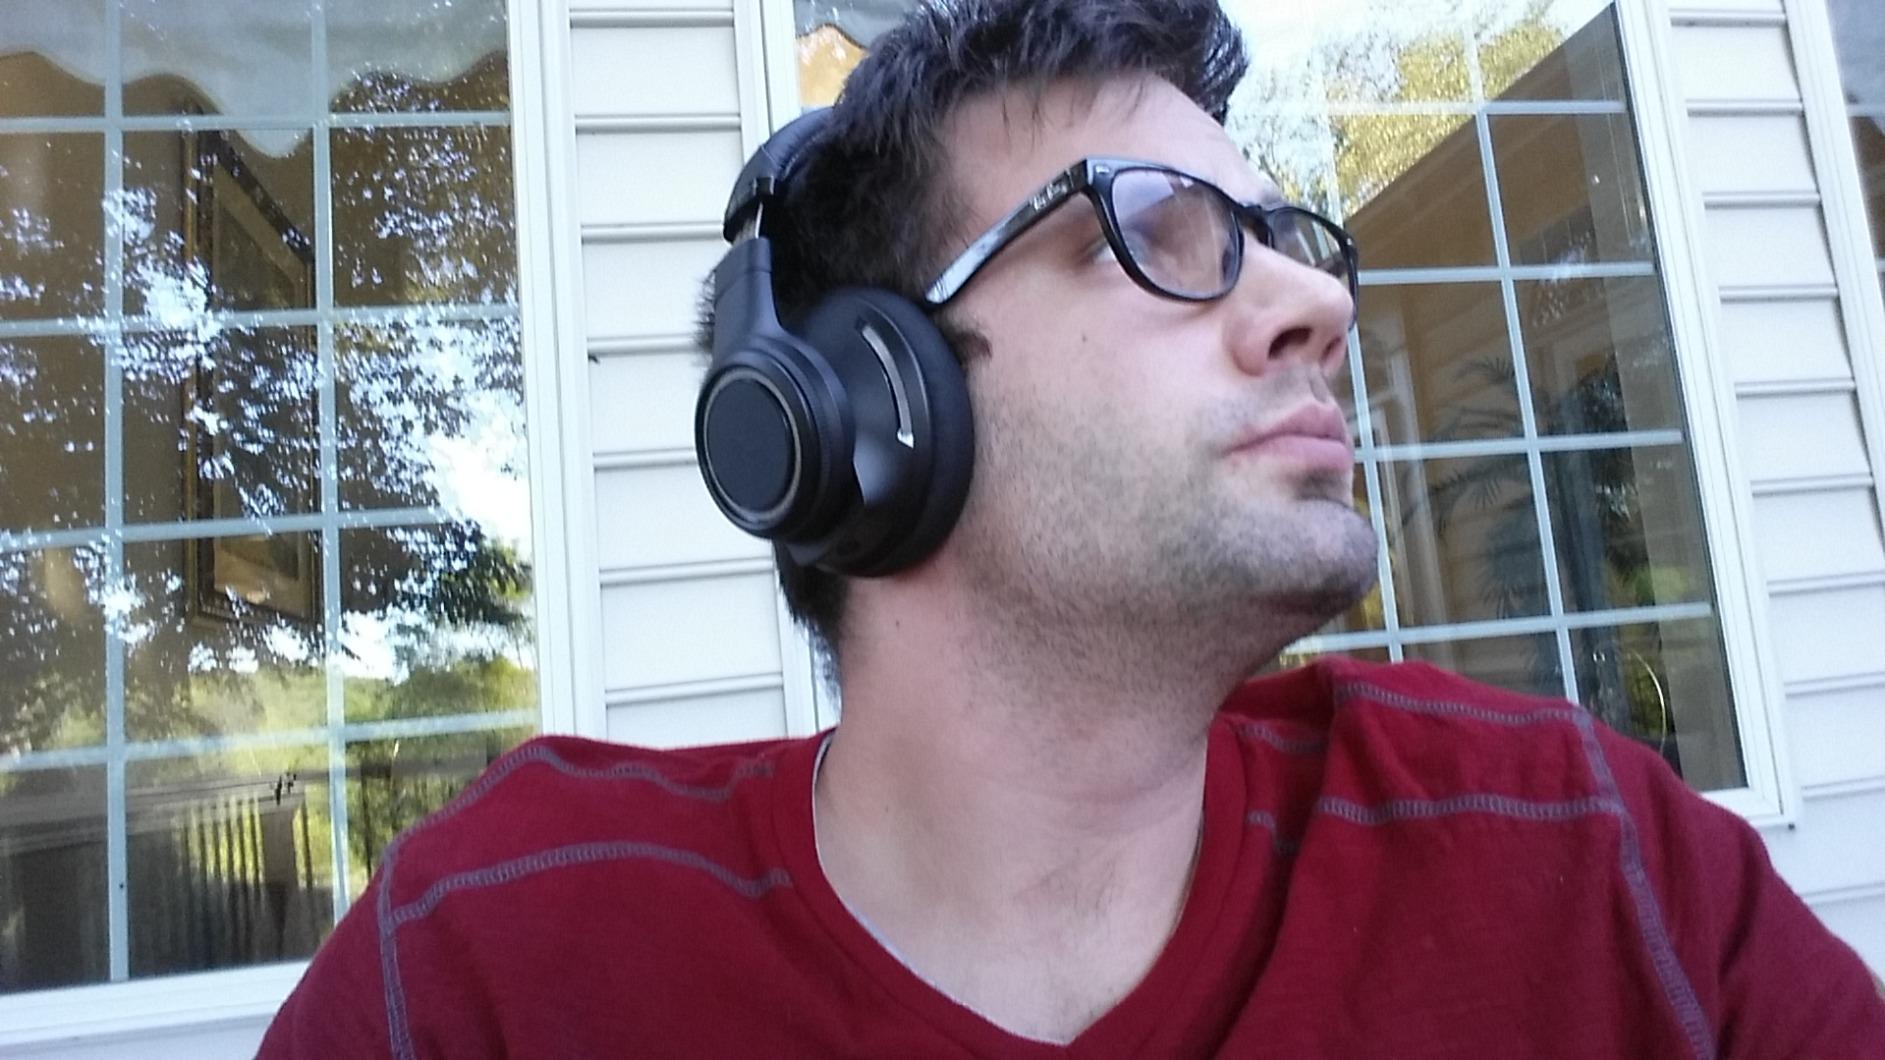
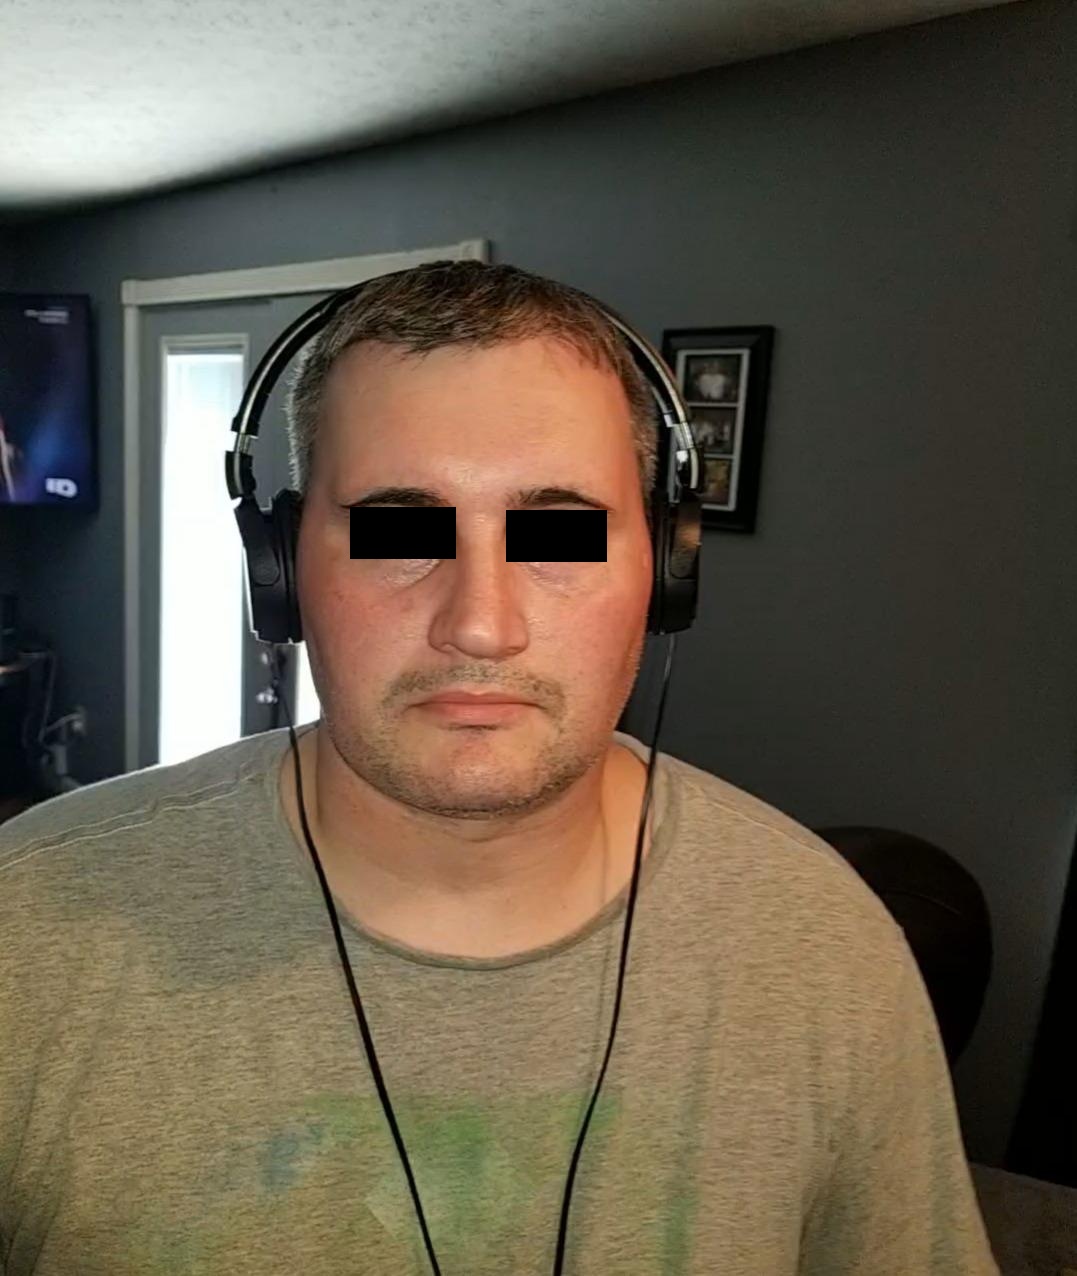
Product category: headphones
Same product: no